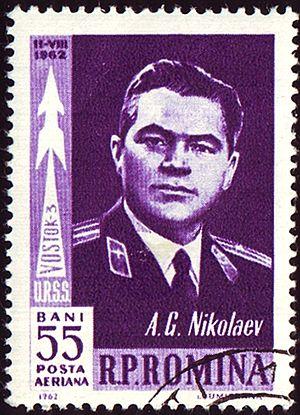
Andrian Grigorievitch Nikolaïev (1929–2004), cosmonaute soviétique Русский: Почтовая марка Румынии 1962 г., советский космонавт А. Г. Николаев (1929–2004).